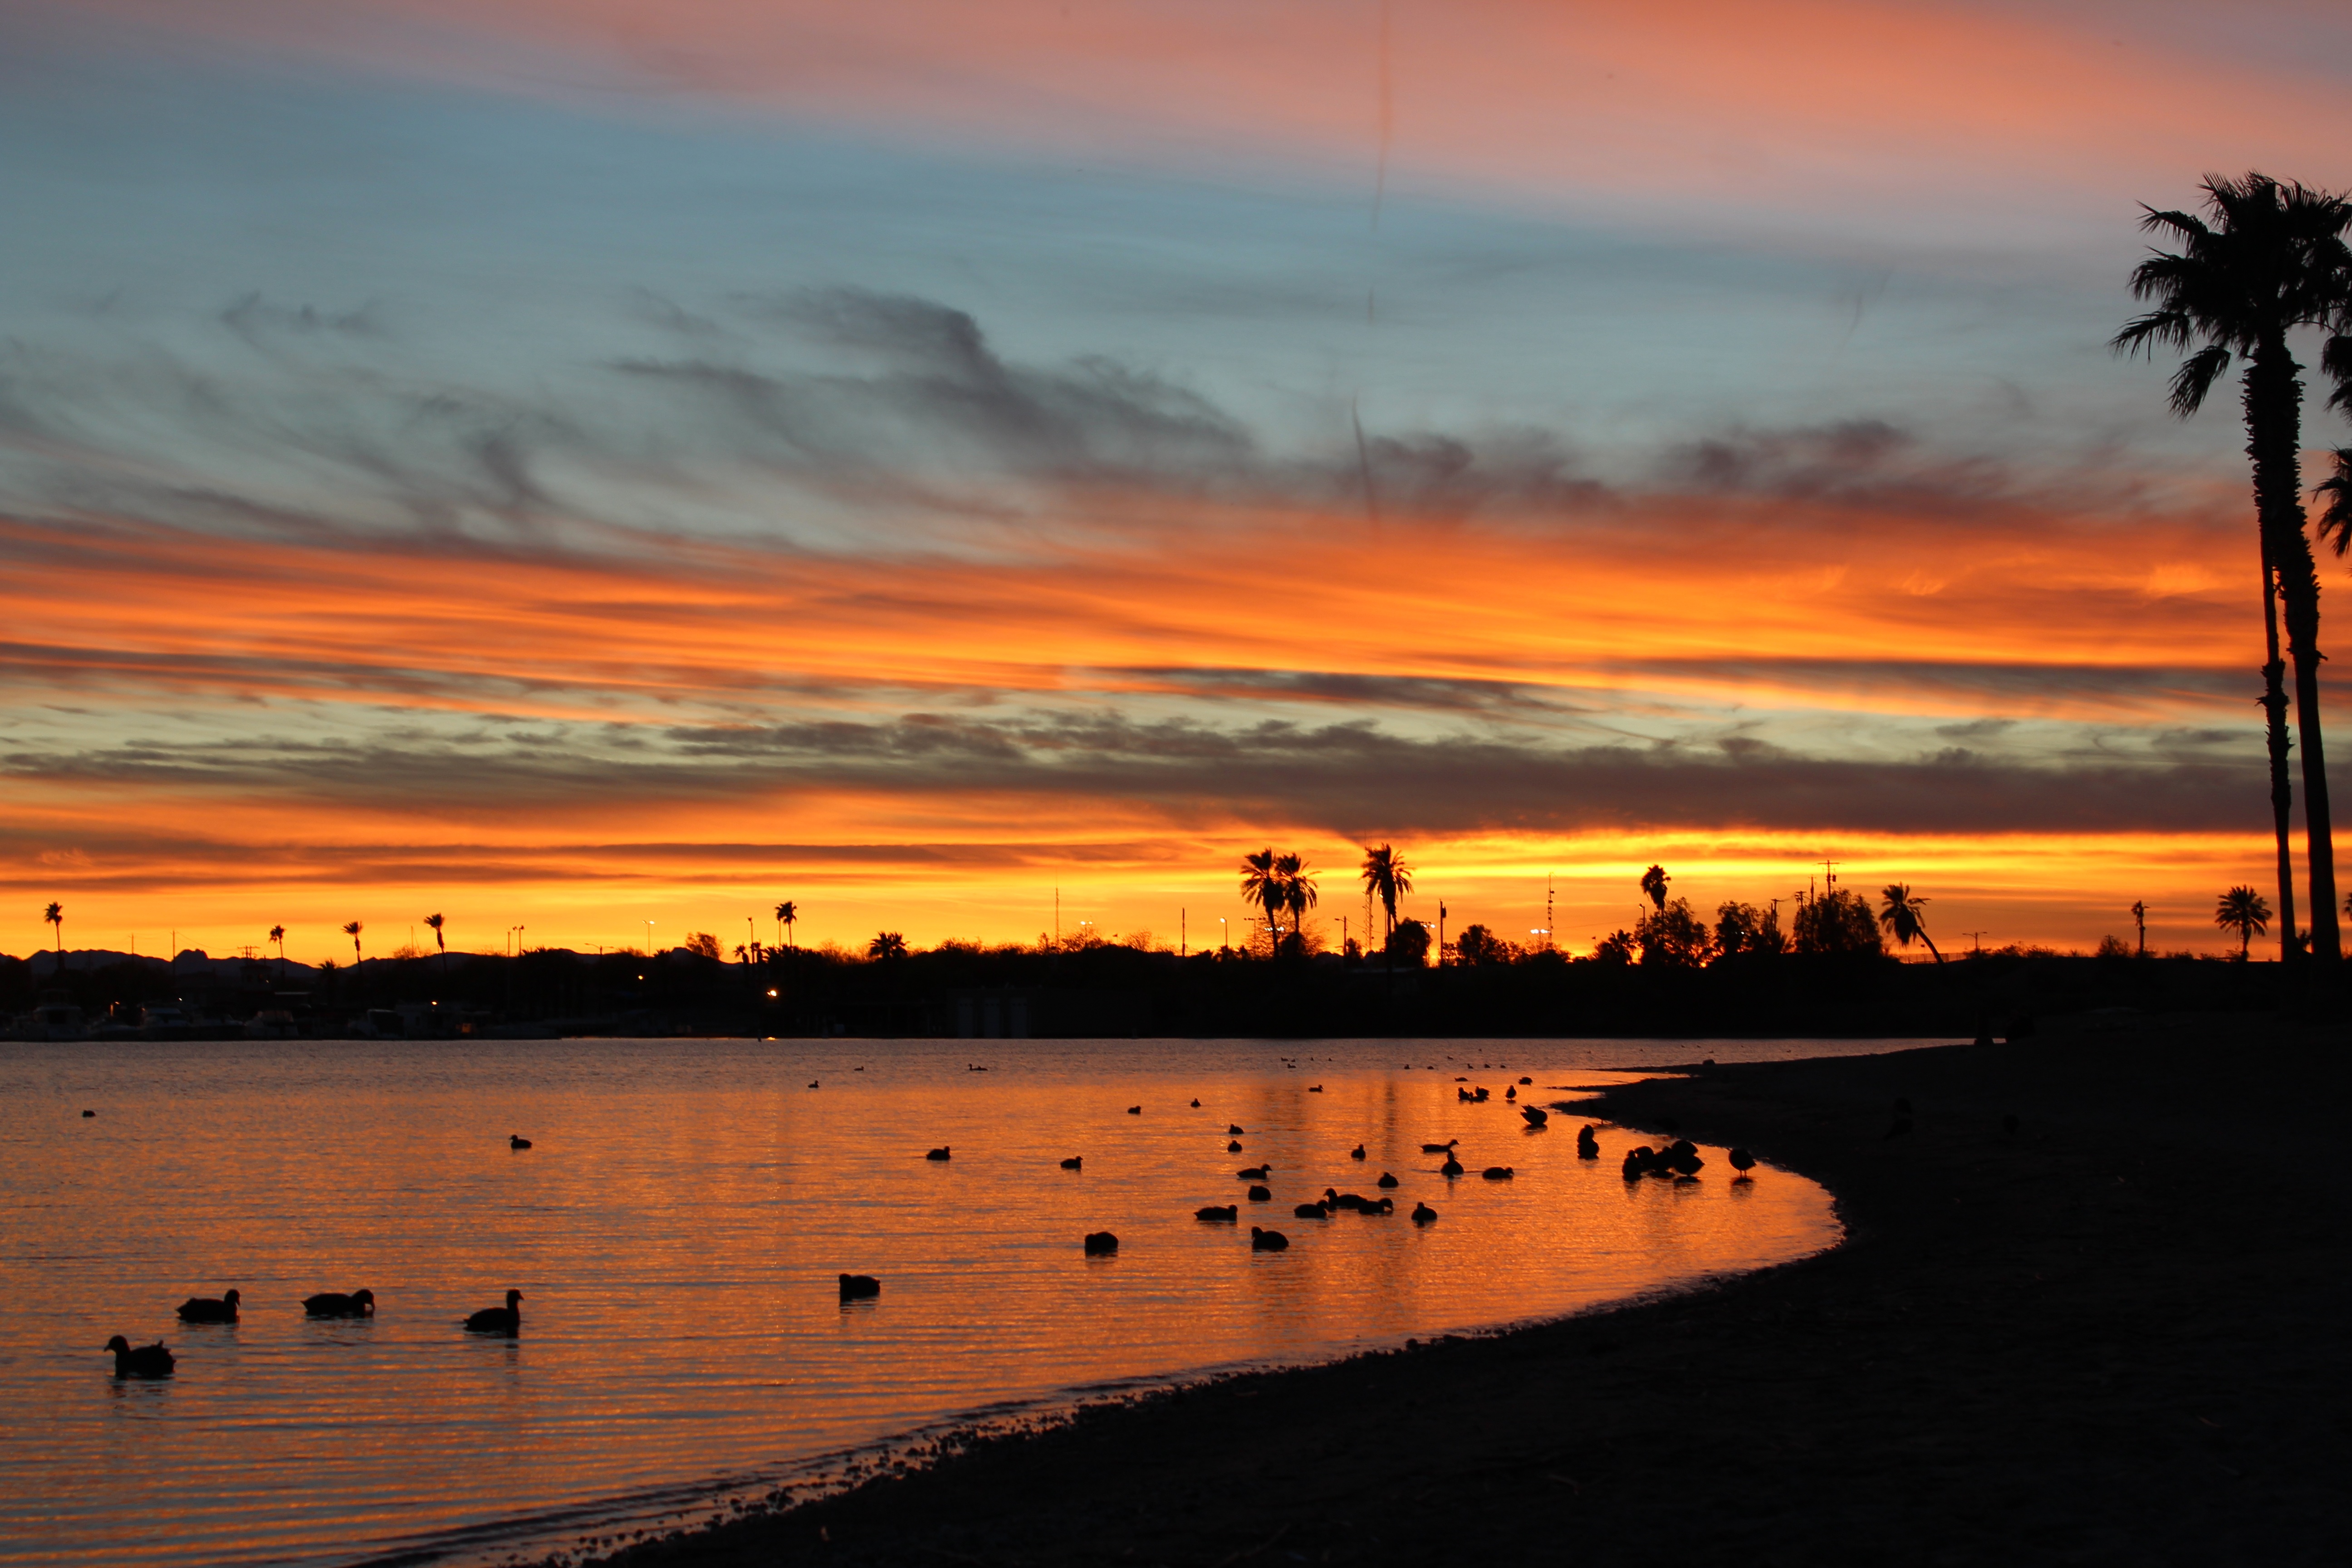
beach, sea, coast, ocean, horizon, cloud, sky, sunrise, sunset, morning, shore, lake, dawn, dusk, evening, reflection, arizona, afterglow